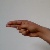
The image shows a hand gesture representing the letter 'H' in Indian Sign Language.